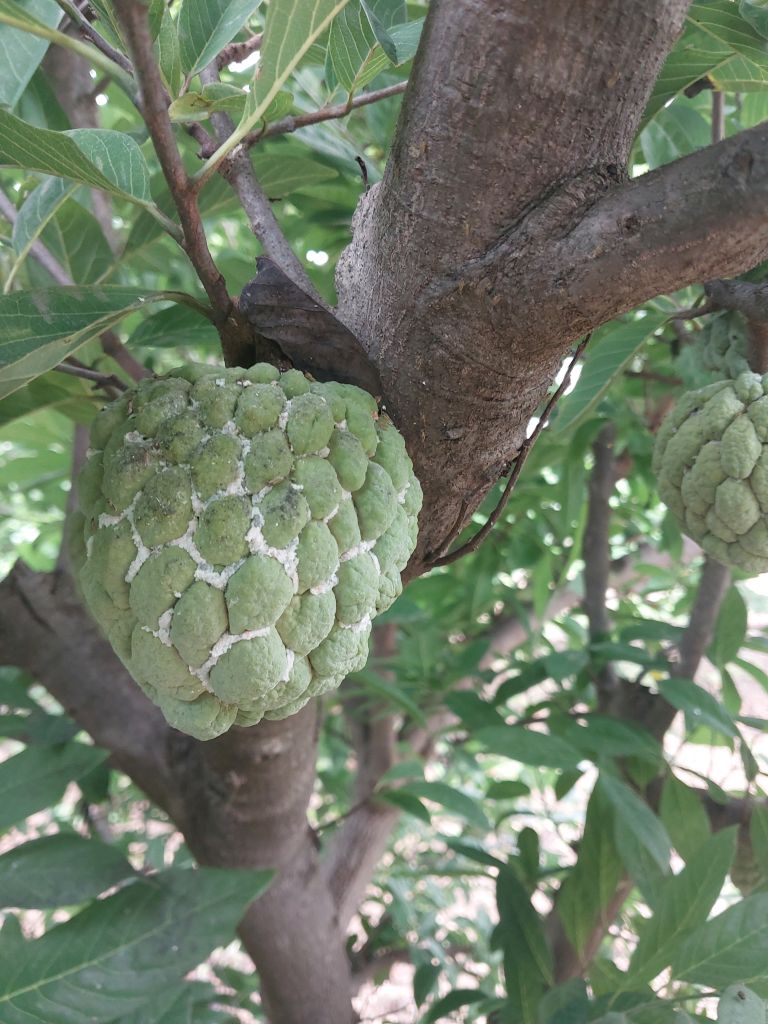
Disease label: Mealy Bug